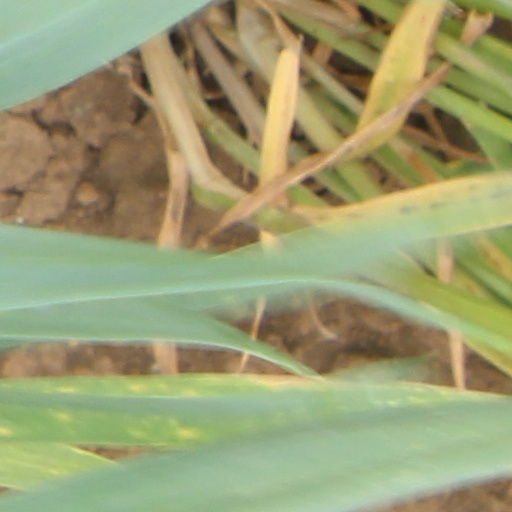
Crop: wheat